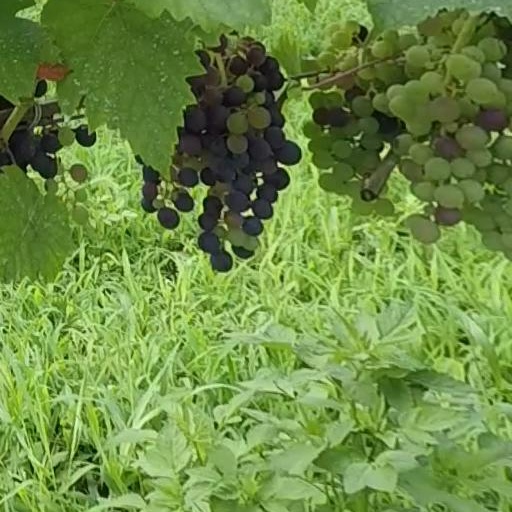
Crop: grape